Albert Capraro

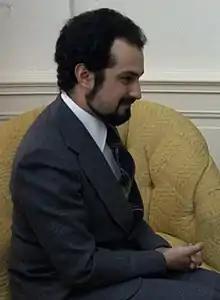
Capraro in 1975

Albert Capraro (May 20, 1943 – October 5, 2013) was an American fashion designer. He graduated from Parsons School of Design and worked for Lilly Daché and Oscar de la Renta for 8 years crafting the boutique collection, before starting his own business in 1974. His clients included Betty Ford, Susan Ford, Barbara Walters, Cristina Ferrare, Polly Bergen, Tawny Little